Pietro Parolin

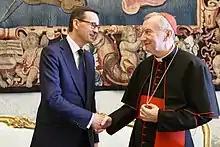
Parolin shakes hands with Prime Minister of Poland Mateusz Morawiecki, 4 June 2018

In May 2016, Parolin visited Estonia to mark the 25th anniversary of the reintroduction of diplomatic relations between Estonia and the Holy See. He spoke at the University of Tartu on the precise meaning of their international relations. Parolin was appointed a member of the Congregation for Divine Worship and the Discipline of the Sacraments in October 2016. Following the resignation of Marie Collins from the Pontifical Commission for the Protection of Minors, Parolin said she quit because she wanted to "shake the tree" in the Vatican. Collins said some members of the Church's administration, the Roman Curia, have hindered and blocked the commission's efforts, naming the Congregation for the Doctrine of the Faith. Parolin called the lack of cooperation from some Vatican offices "shameful".